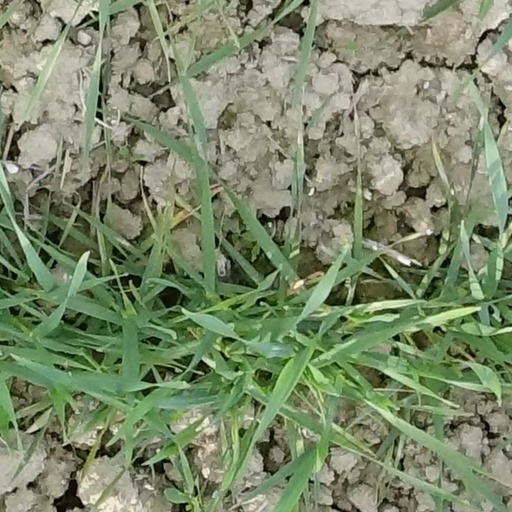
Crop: wheat